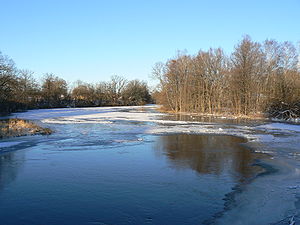
Svartån (Östergötland)
Svartån ved Ledberg i Linköpings kommun
Svartån er en å dere løber i det nordlige Småland og den vestlige del af Östergötland. Dens kilder ligger nær Ormaryd, ca 10 km øst for Nässjö. Den løber først gennem Aneby, hvor den danner vandfaldet Stalpet. Efter at have passeret Gripenberg og Tranås løber Svartån ud i søen Sommen. Derefter fortsætter den mod nord gennem Boxholm, Strålsnäs, Mjölby og forbi Sya, hvorefter den løber ud på Østgötasletten. Udmundingen i søen Roxen ved Nybro er en kendt fuglelokalitet og området er naturreservat. Roxen afvandes til Motala ström. Svartån er 165 km lang og den har et afvandingsområde på 3.410 km², hvilket gør Svartån til Motala ströms største biflod. Svartåns største biflod er Lillån, som munder ud i Svartån ved Ledberg cirka 10 km før Svartåns udmunding i Roxen.